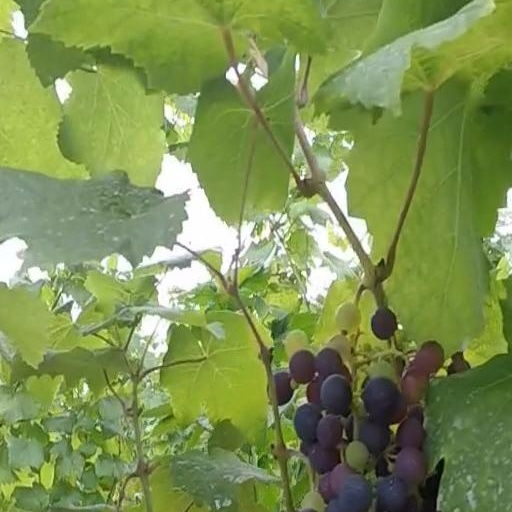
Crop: grape